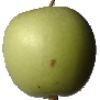
Label: apple_granny_smith